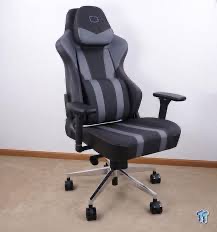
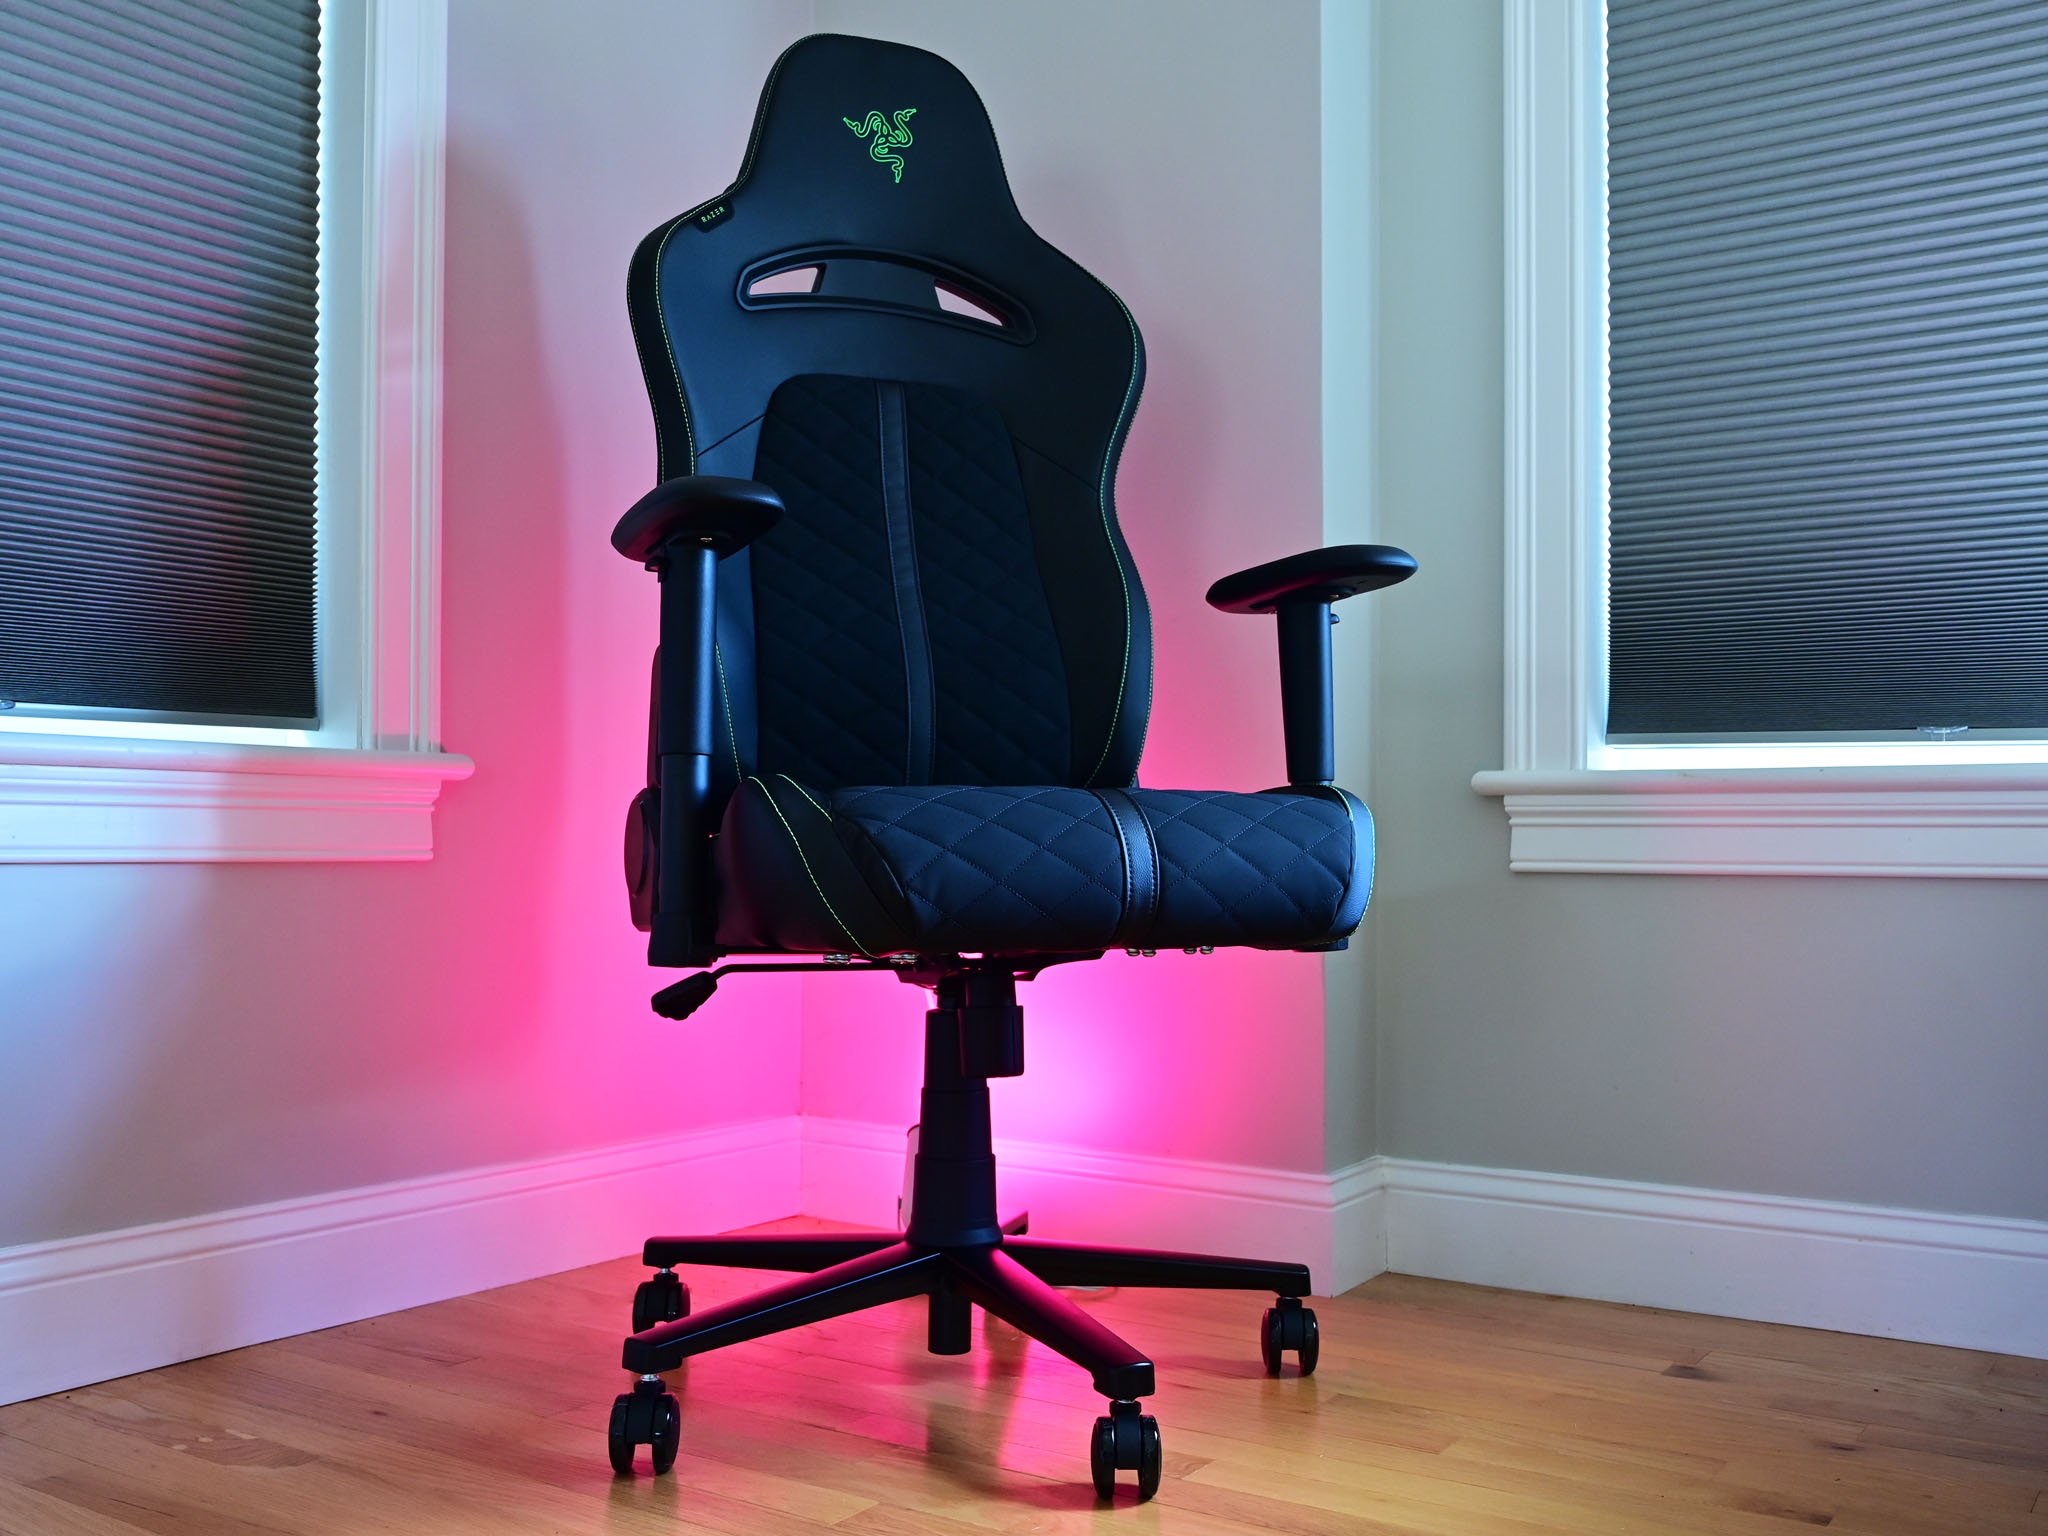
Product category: items_chair
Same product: no